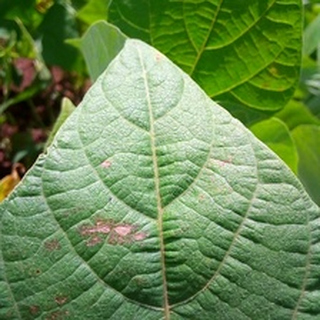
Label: healthy_bean